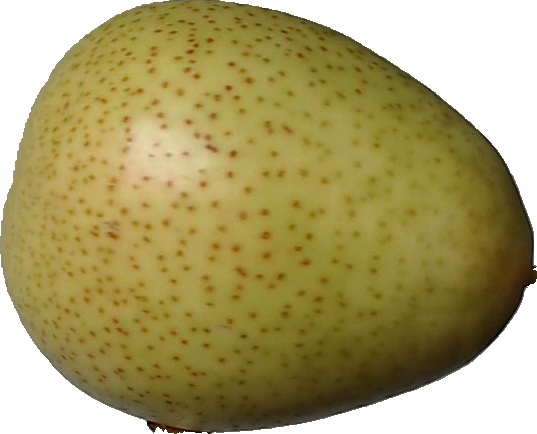
Label: pear_1